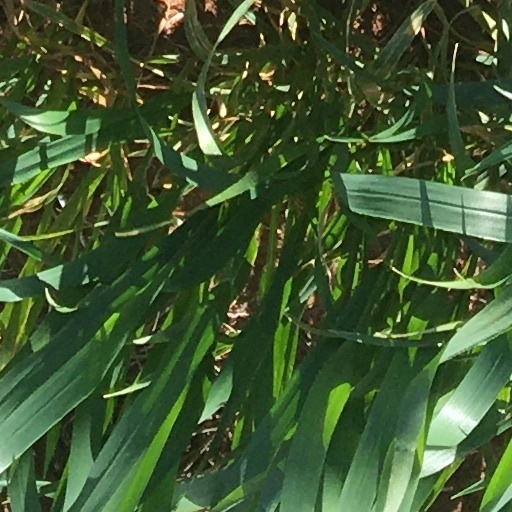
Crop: wheat